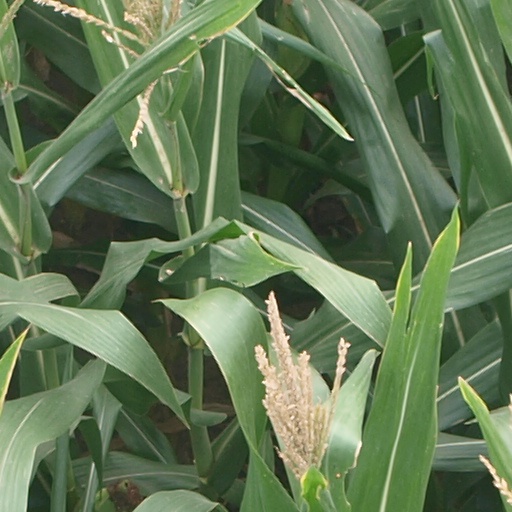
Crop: maize; corn